Tell es-Sultan

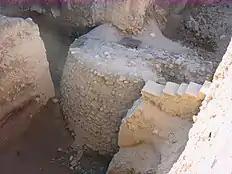
Tower of Jericho

The Tower of Jericho is an stone structure, built in the Pre-Pottery Neolithic A period around 8000 BCE. It is among the earliest stone monuments of mankind. Conical in shape, the tower is almost in diameter at the base, decreasing to at the top, with walls approximately thick. It contains an internal staircase with 22 stone steps.